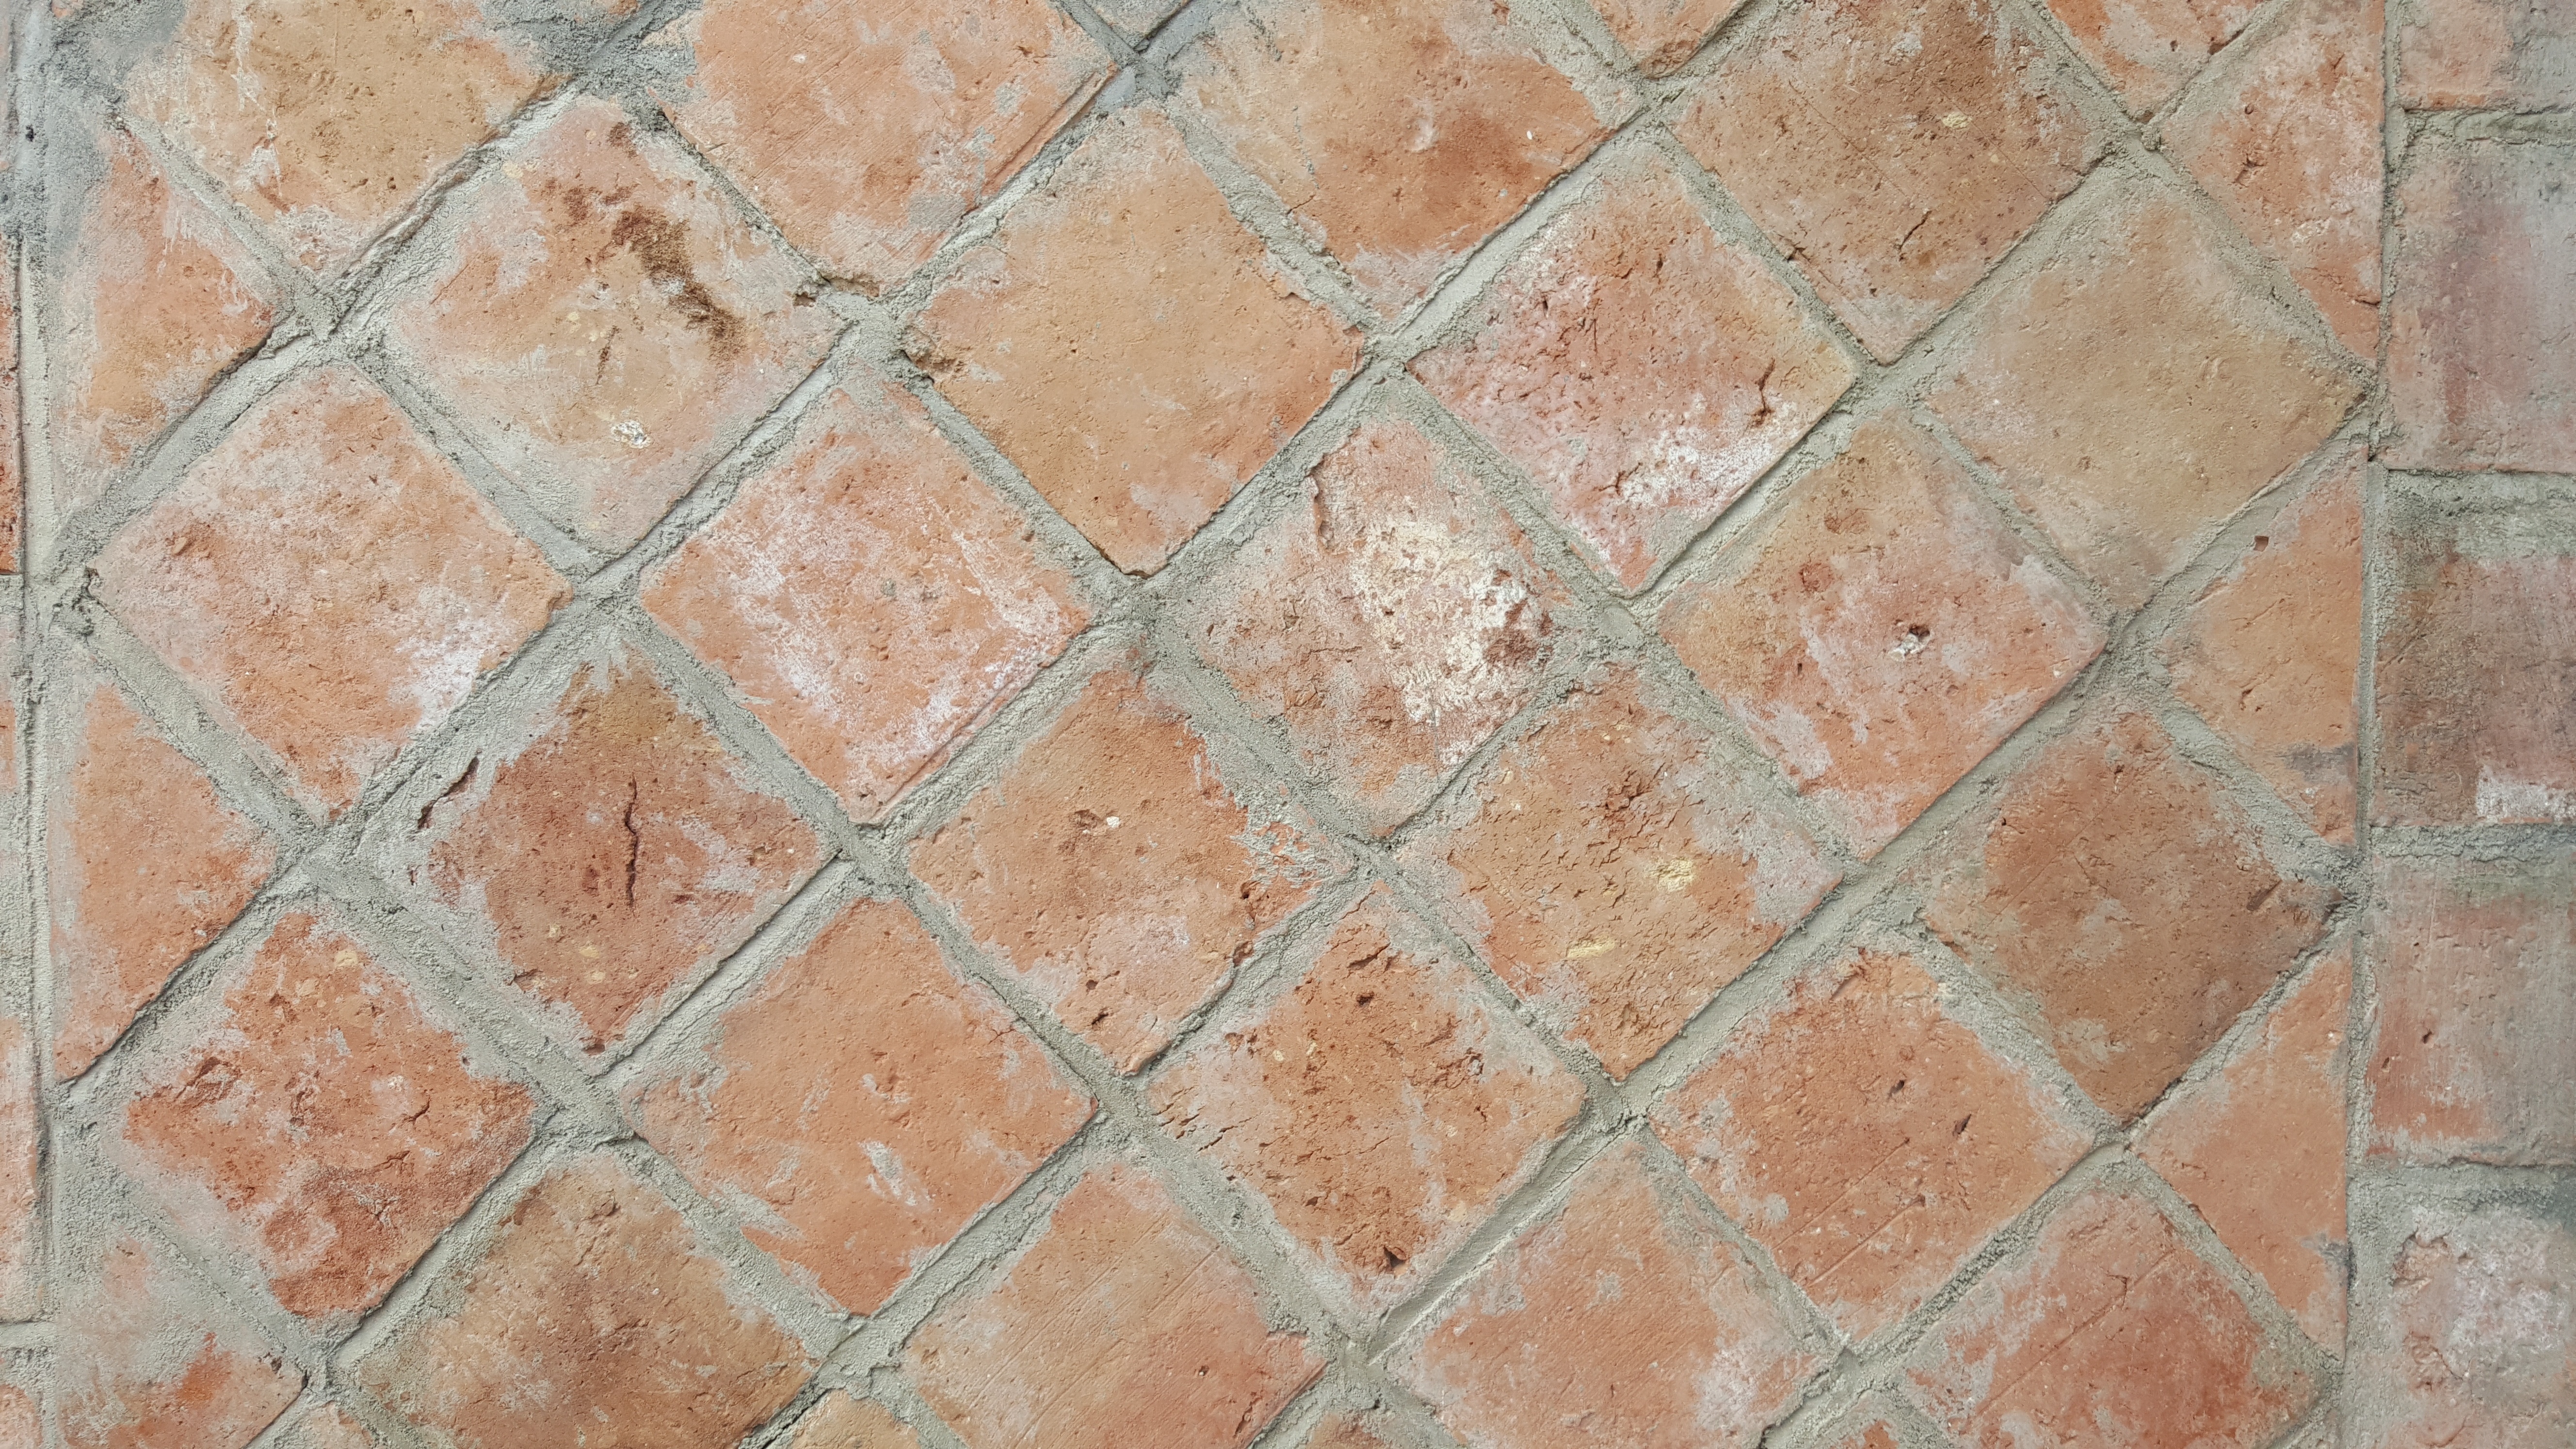
texture, floor, home, wall, mud, tile, stone wall, brick, material, brickwork, plaster, flooring, road surface, flagstone